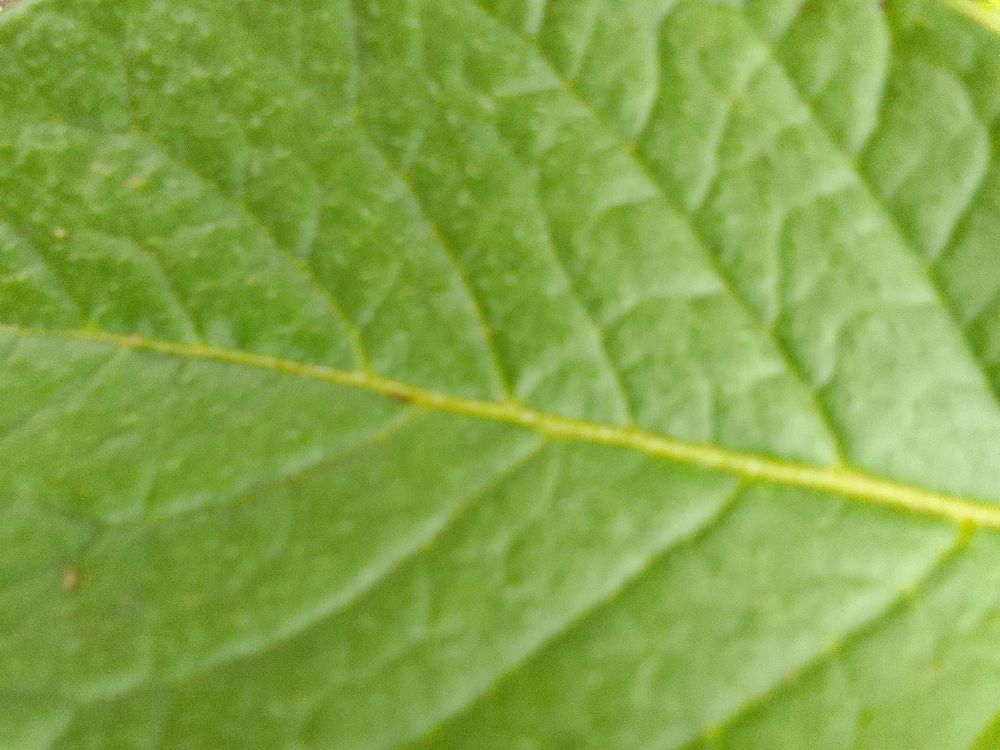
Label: Healthy